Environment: real
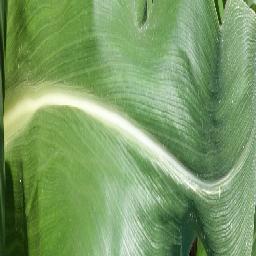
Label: healthy